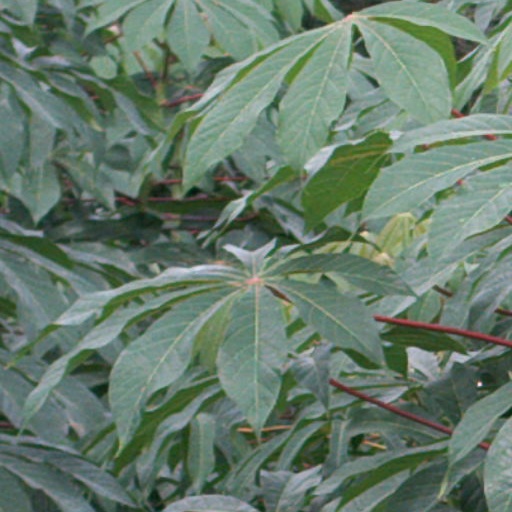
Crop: cassava